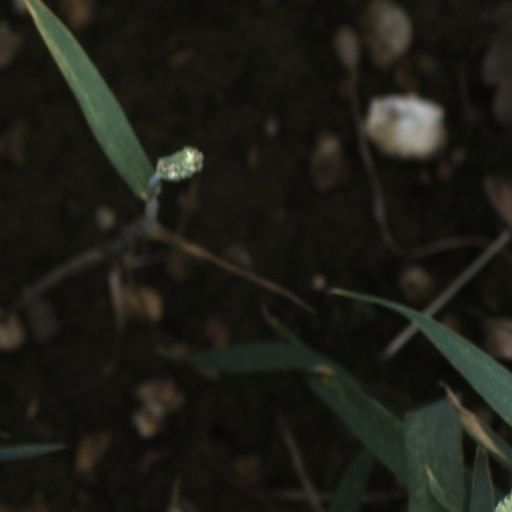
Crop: wheat